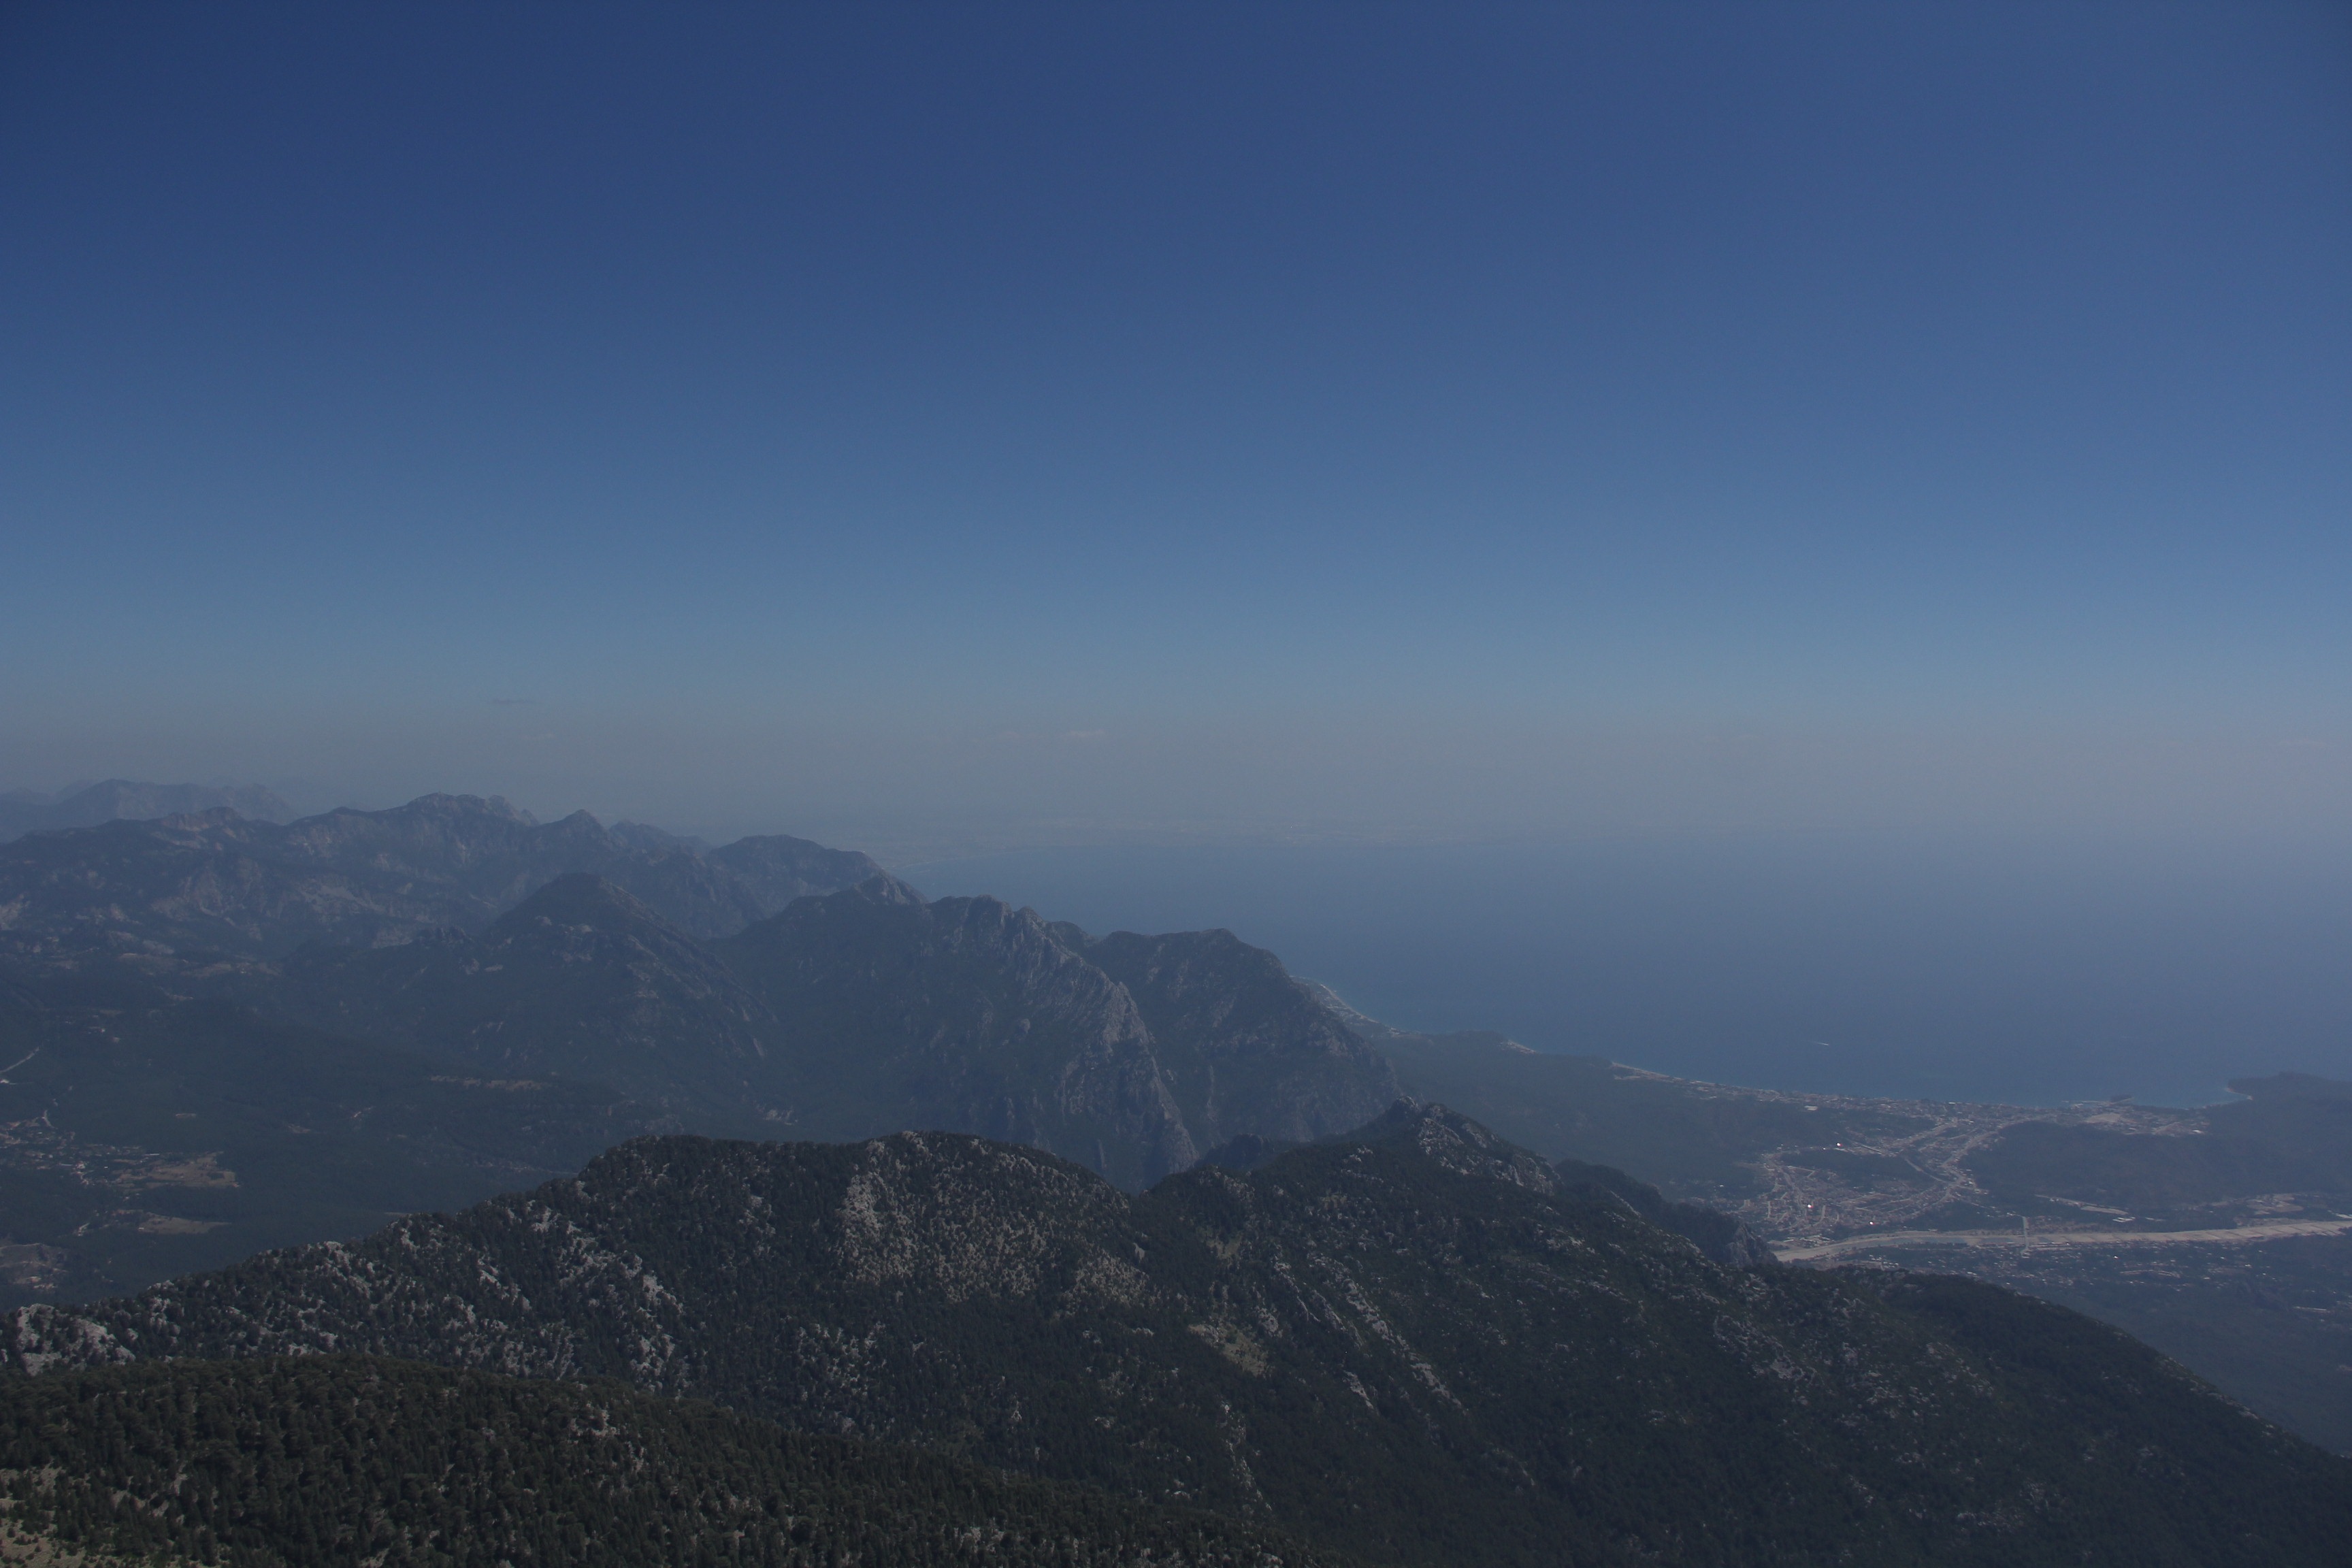
beach, landscape, tree, water, nature, forest, horizon, mountain, light, cloud, sky, morning, hill, dawn, coastal, mountain range, green, peace, blue, ridge, summit, clouds, background, alps, turkey, marine, plateau, hd, landform, put it in the, geographical feature, atmospheric phenomenon, atmosphere of earth, mountainous landforms